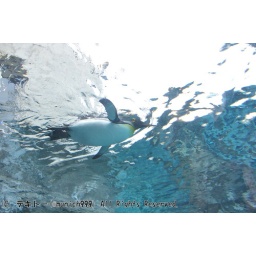
'10/May King penguin flying in the water at Asahiyama zoo in Hokkaido.